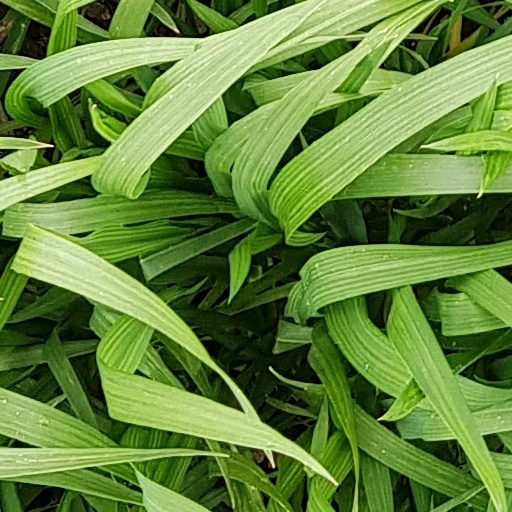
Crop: wheat